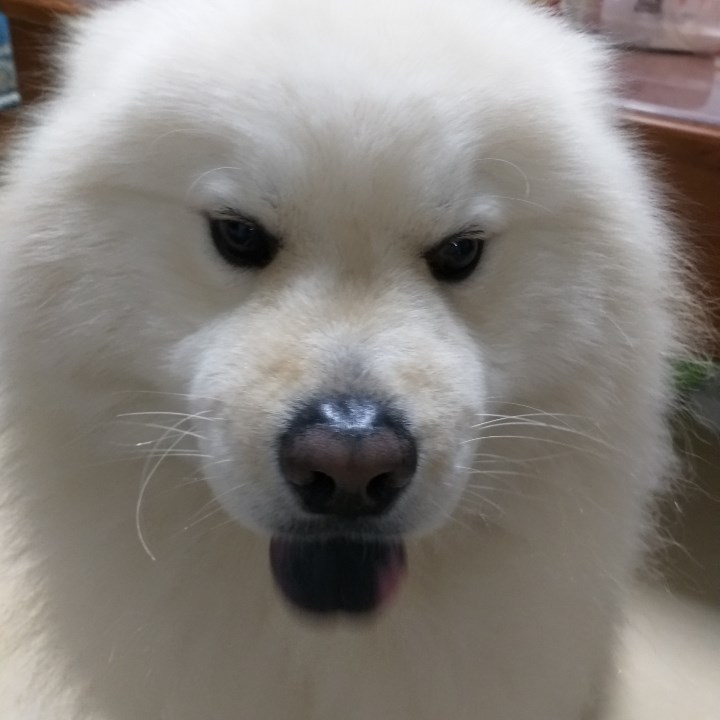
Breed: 2192-n000088-Samoyed